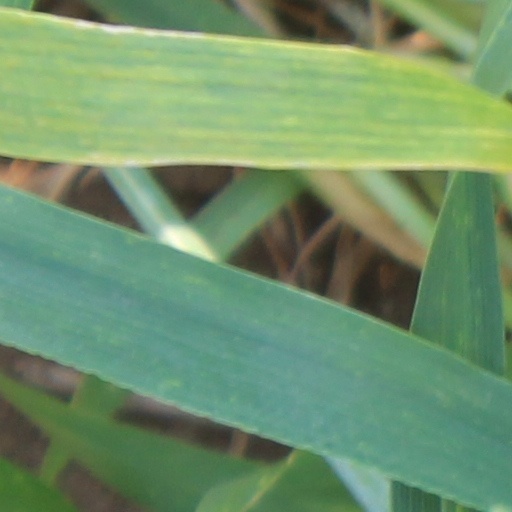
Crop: wheat